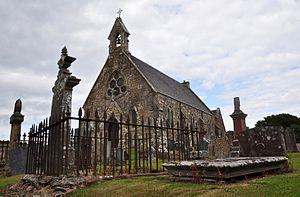
Eglise de Kilmory, Île d'Arran, Écosse